Insect repellent

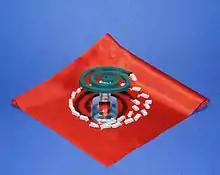
A mosquito coil

An insect repellent (also commonly called "bug spray" or "bug deterrent") is a substance applied to the skin, clothing, or other surfaces to discourage insects (and arthropods in general) from landing or climbing on that surface. Insect repellents help prevent and control the outbreak of insect-borne (and other arthropod-bourne) diseases such as malaria, Lyme disease, dengue fever, bubonic plague, river blindness, and West Nile fever. Pest animals commonly serving as vectors for disease include insects such as flea, fly, and mosquito; and ticks (arachnids).